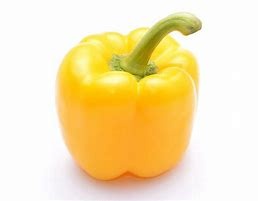
Label: capsicum